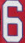
Number: 6